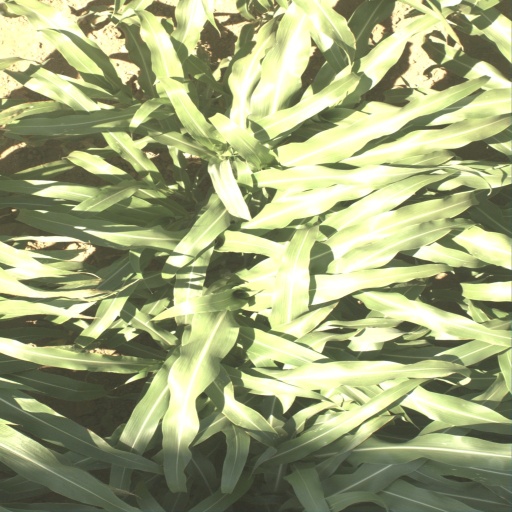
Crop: sorghum